Joseph Windham-Ashe

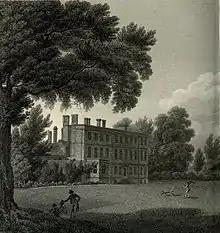
Twickenham Meadows, engraving by John Landseer after John Webber (detail)

Windham-Ashe was born Joseph Windham the son of William Windham of Felbrigg Hall, Norfolk and his wife Katherine Ashe. He was the brother of William and Ashe. He was related on his father’s side to the Windhams of Norfolk and through his mother and wife to the Ashes of Heytesbury. From about 1718, he was cashier to salt commissioners, holding the post until 1734. He married his cousin Martha Ashe, the only surviving daughter and heiress of Sir James Ashe, 2nd Baronet, his mother's brother, in 1715. He assumed the name Ashe by a 1733 Act of Parliament on his wife’s succession to her father’s property at Twickenham Meadows, Cambridge Park, Twickenham and elsewhere in 1733. Windham Ashe enlarged the house (later known as Cambridge House) and built the west front.